Limoges CSP

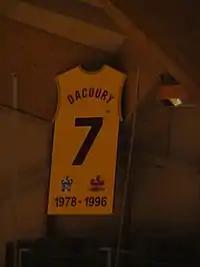
Dacoury's retired number 7 jersey

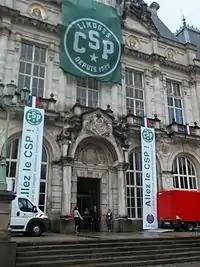
The city hall of Limoges, decorated in the colours of the team

The club has a large fan-base, with a dedicated ultras group called "Ultras Green".